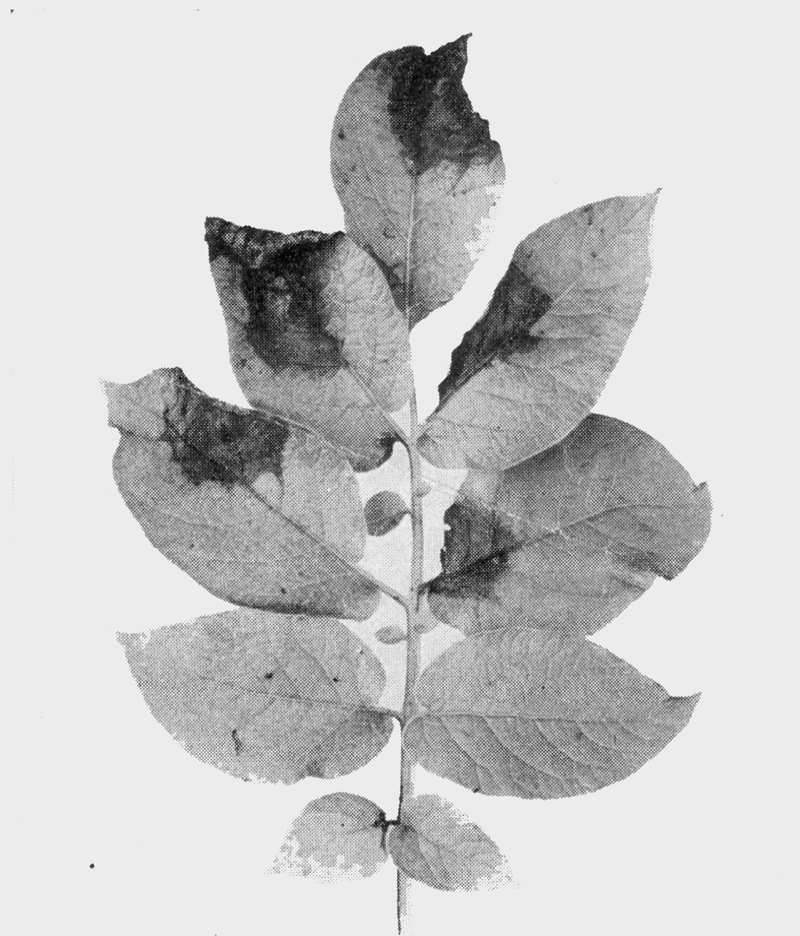
Labels: Potato leaf early blight, Potato leaf early blight, Potato leaf early blight, Potato leaf early blight, Potato leaf early blight